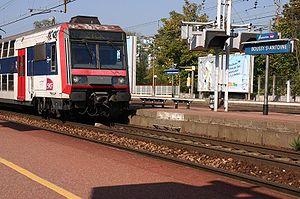
La gare de Boussy-Saint-Antoine est une gare ferroviaire française de la ligne de Paris-Lyon à Marseille-Saint-Charles, située sur les territoires des communes de Boussy-Saint-Antoine et de Quincy-sous-Sénart dans le département de l'Essonne en région Île-de-France.